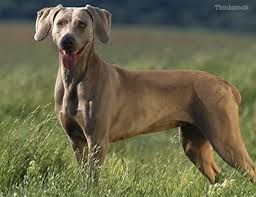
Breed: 235-n000096-Weimaraner